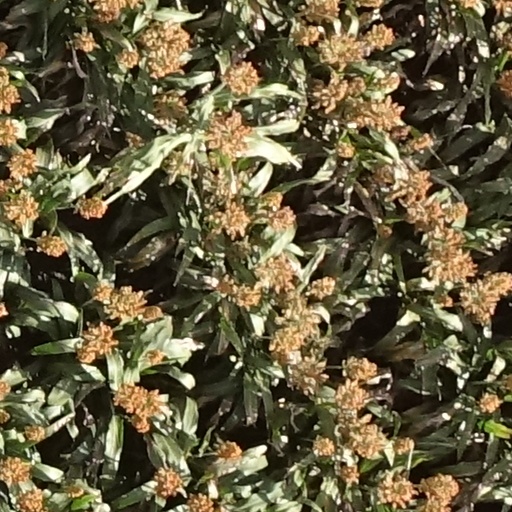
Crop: sorghum